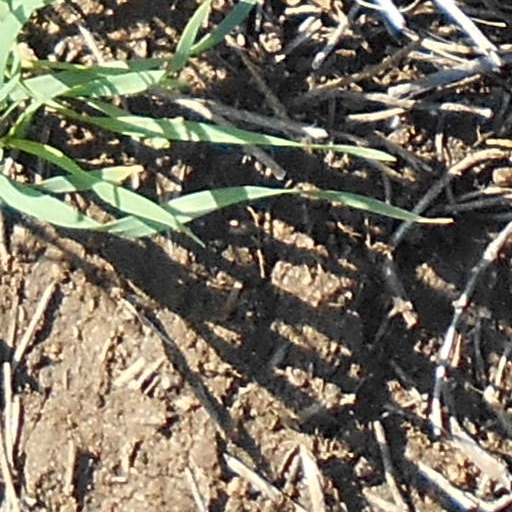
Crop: wheat